Joachim III of Constantinople

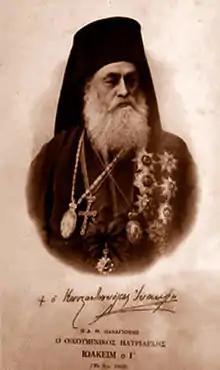

Joachim III of Constantinople (30 January 1834 – 30 November 1912) was Ecumenical Patriarch of Constantinople from 1878 to 1884 and from 1901 to 1912.